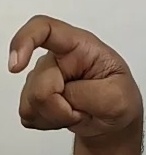
ASL sign: X